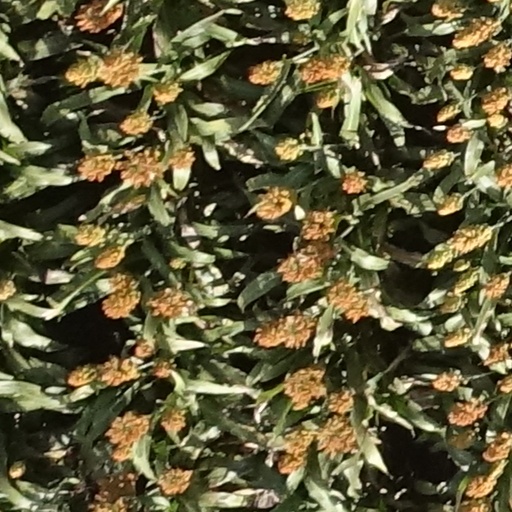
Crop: sorghum